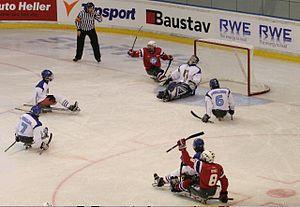
Stig Tore Svee (8 rouge) et Helge Bjørnstad dans un match de la coupe du monde CIP 2009 de Hockey sur luge opposant la Norvège et l'Italie à Ostrava, en République Tchèque.